Robert Katende

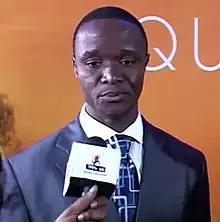
Katende interviewed at the "Queen of Katwe" premiere in Johannesburg, in 2016

Robert Katende is a Ugandan chess coach, footballer, and engineer. He is also the executive director of Sports Outreach.